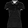
Label: T - shirt / top